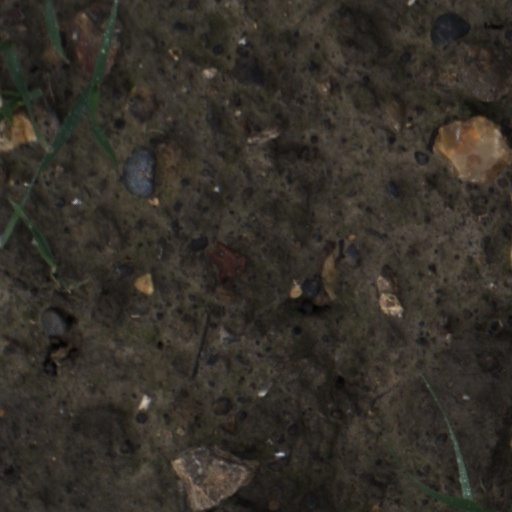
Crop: wheat